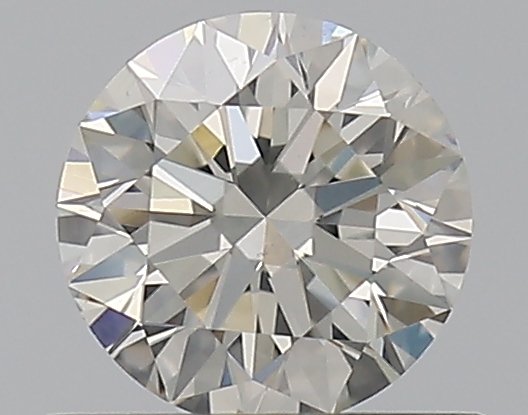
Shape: round
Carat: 0.51
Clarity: SI1
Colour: J
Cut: EX
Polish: EX
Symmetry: EX
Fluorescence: F
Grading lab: GIA
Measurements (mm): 5.1 x 5.12 x 3.17